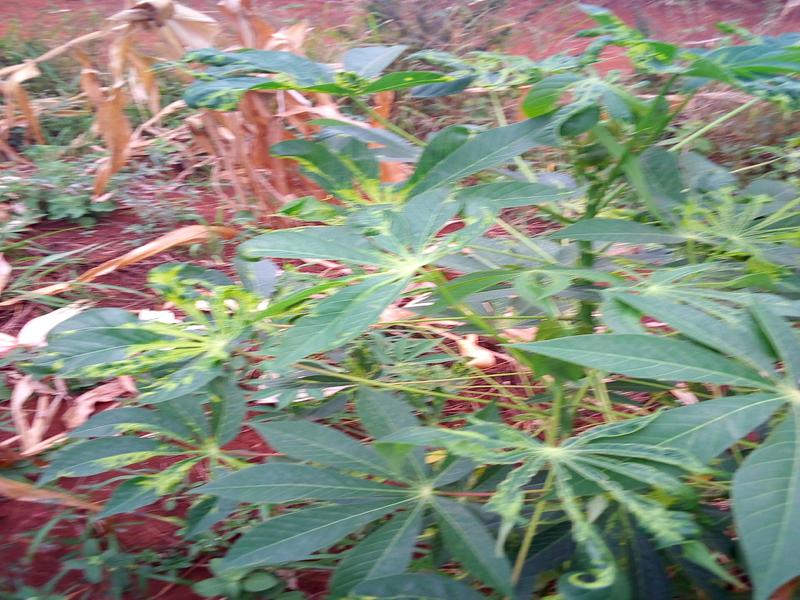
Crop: cassava
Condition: mosaic_disease